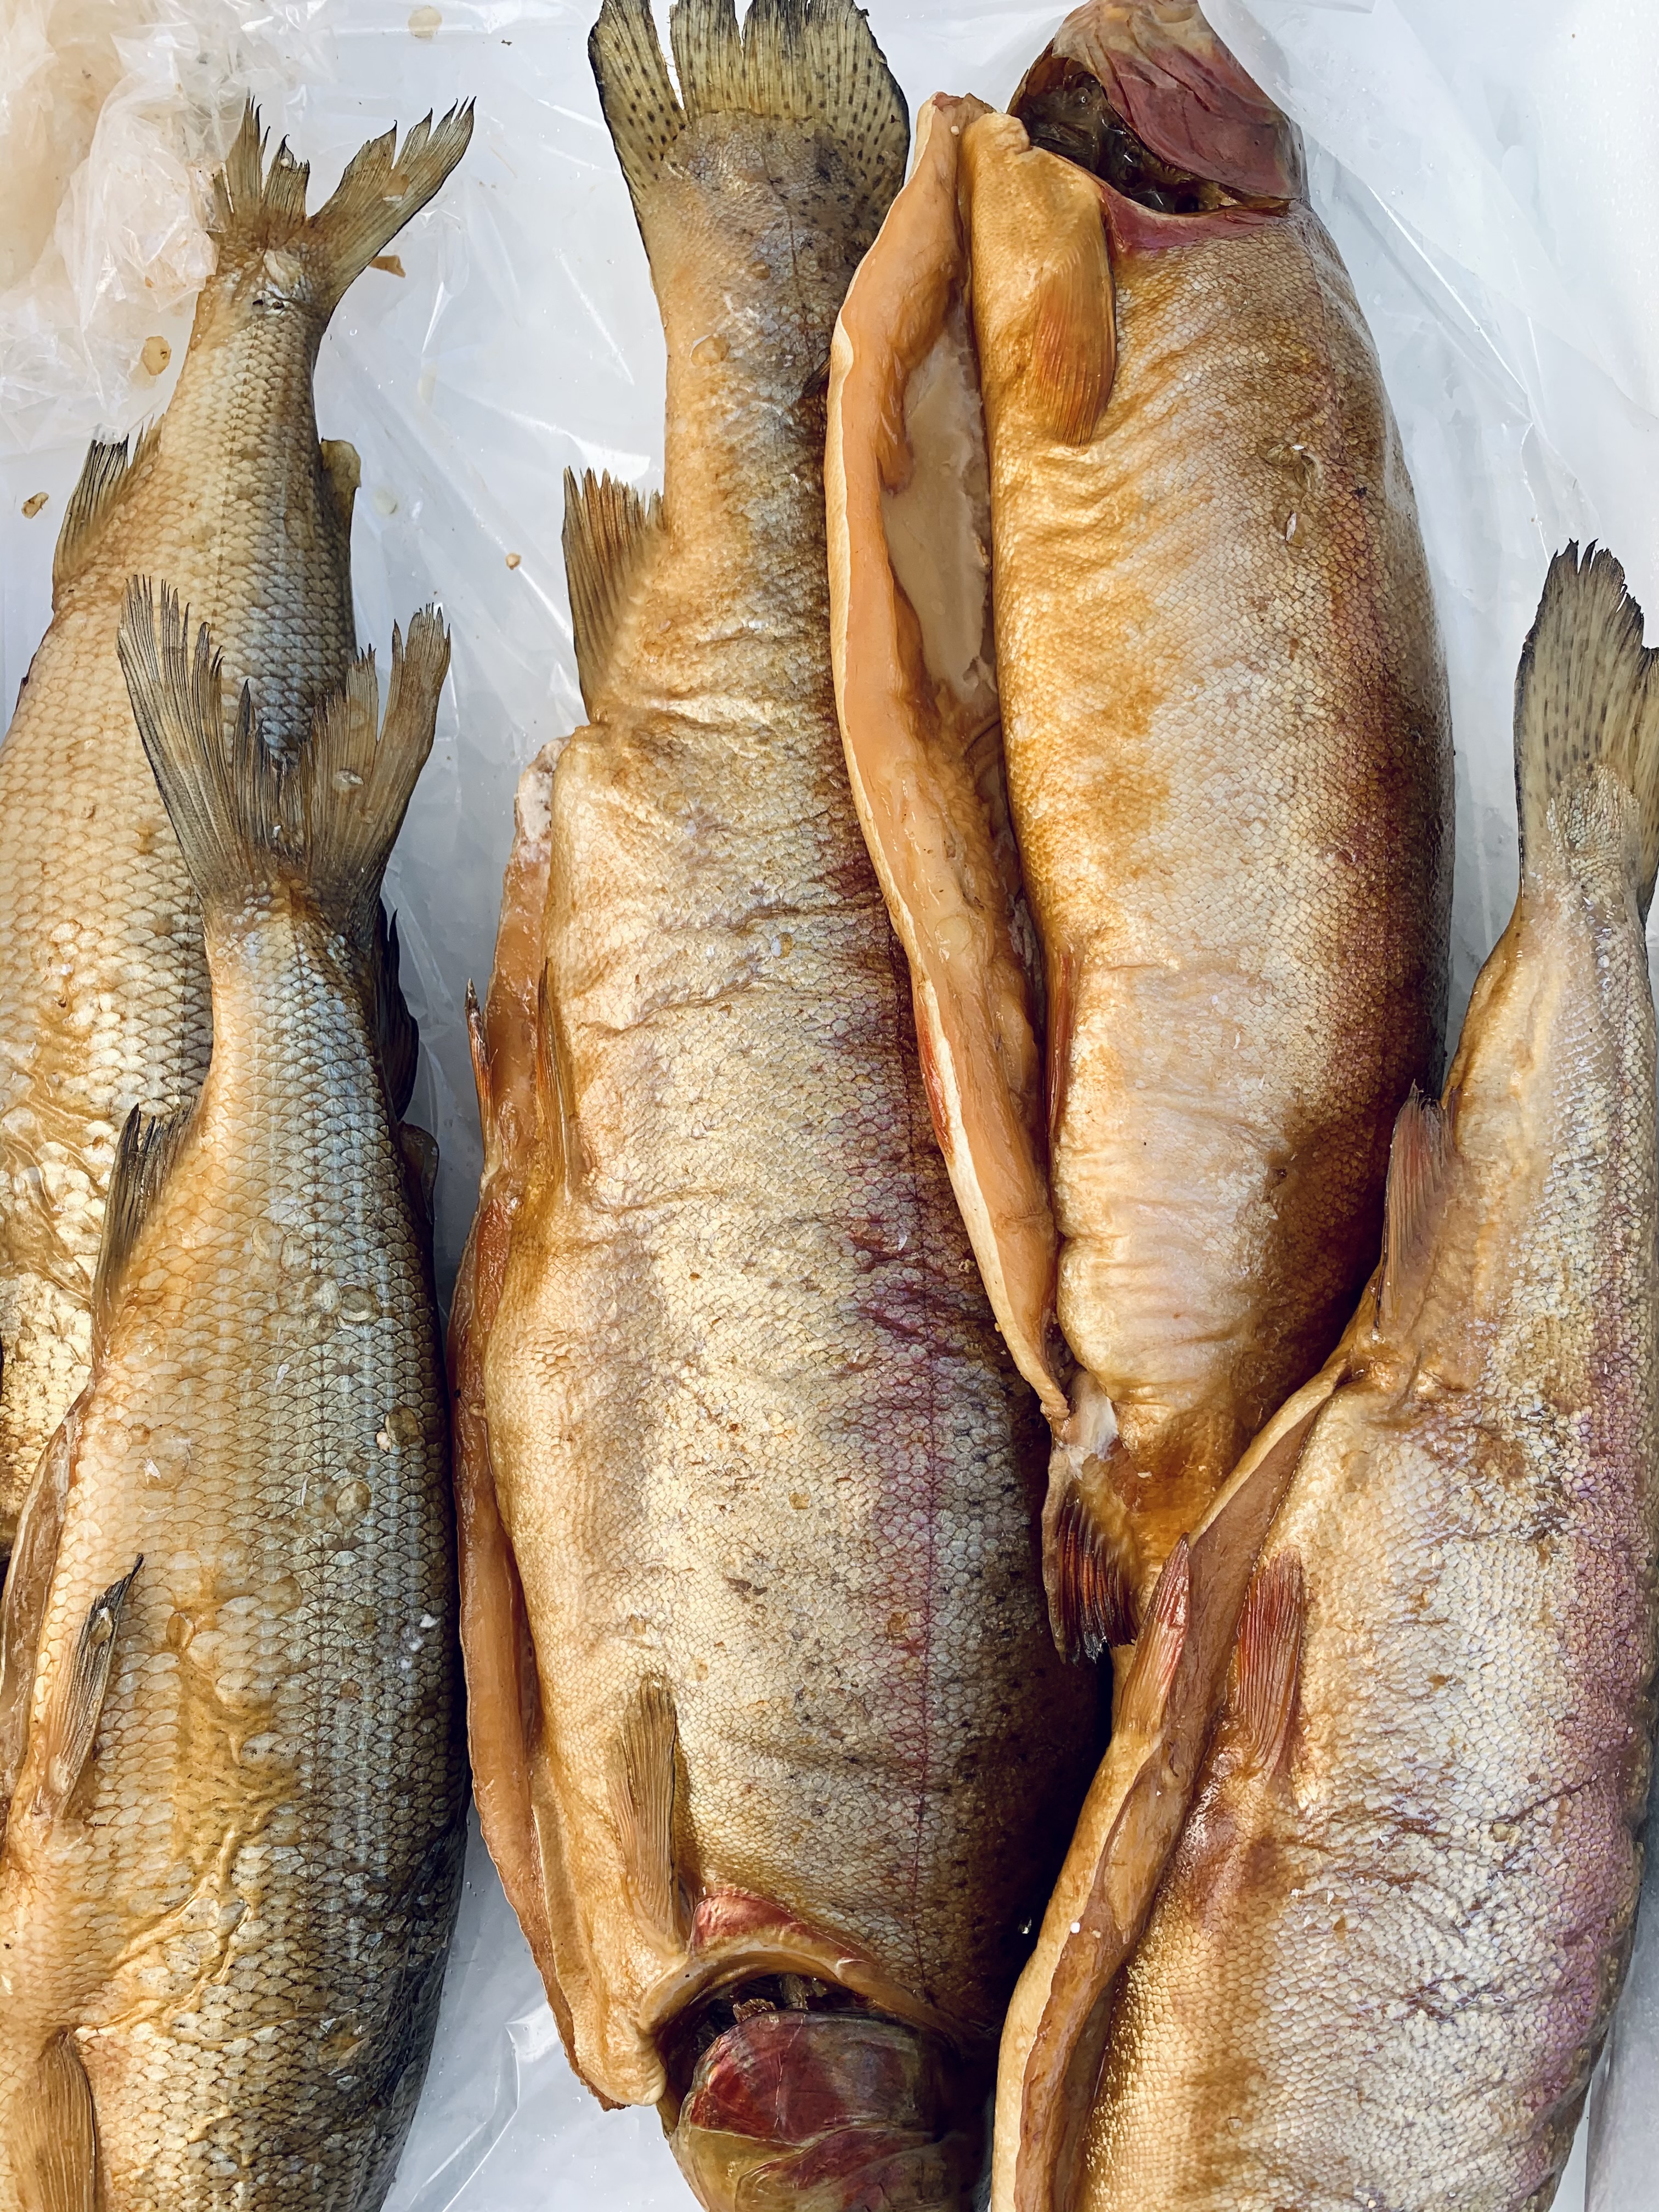
food, plant, wood, fish, ray finned fish, seafood, tree, ingredient, natural material, oily fish, bony fish, artifact, fish products